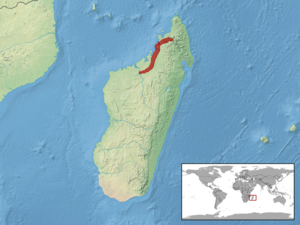
Amphiglossus tanysoma est une espèce de sauriens de la famille des Scincidae.